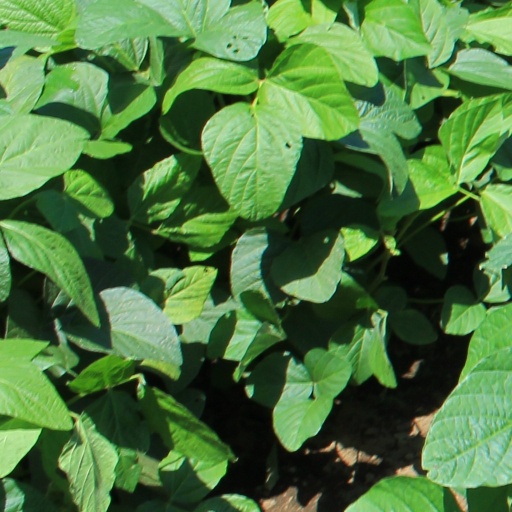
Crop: soybean